Kosov (Hasidic dynasty)

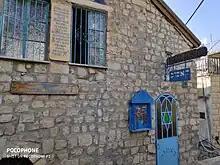

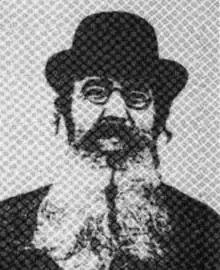

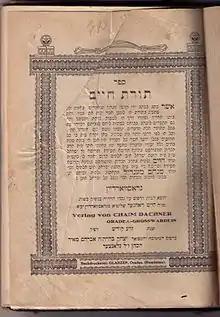
Torat Haim, Oradea, 1927 - Book of Rbabi Chaim of Kossov

Kosov is a Hasidic dynasty founded by Rabbi Menachem Mendel Hager of Kosiv, a town in Galicia, presently in Ukraine.